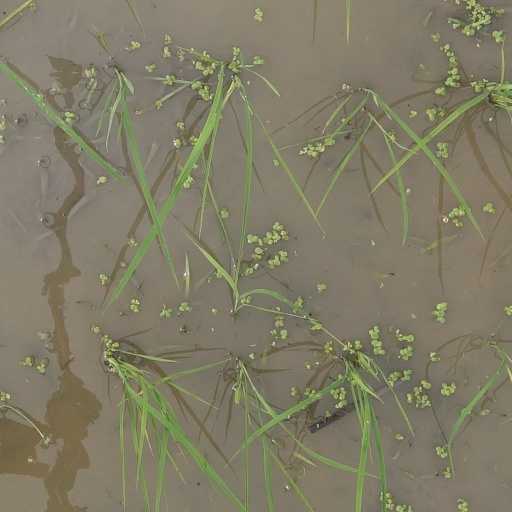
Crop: rice